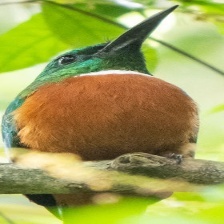
Species: GREAT JACAMAR
Scientific name: JACAMEROPS AUREUS